Marietta, Ohio

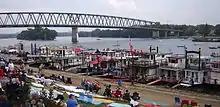
Ohio River Sternwheel Festival

The annual Ohio River Sternwheel Festival was founded in 1976, and features Sternwheeler ships gathering on the Ohio River in Marietta. The event attracts an estimated 100,000 attendees per year. Other boating events include the Ralph Lindamood Memorial Regatta, the Marietta Invitational Regatta, and the "Head of the Muskingum".